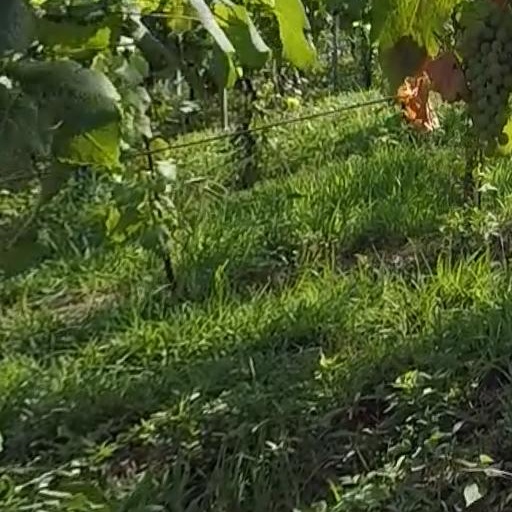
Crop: grape